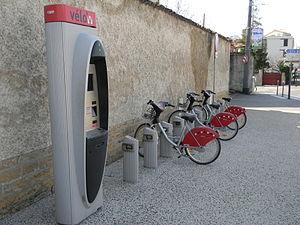
Station Vélo'v de Cuire
Cuire-le-haut est un quartier de la ville de Caluire-et-Cuire, limitrophe aux quartiers Cuire-le-Bas, Bissardon, Montessuy, Le Bourg et la ville de Lyon avec laquelle elle est reliée par le Boulevard des Canuts.
Caluire-et-Cuire est une commune française située dans la métropole de Lyon en région Auvergne-Rhône-Alpes. Ses habitants sont appelés les Caluirards.